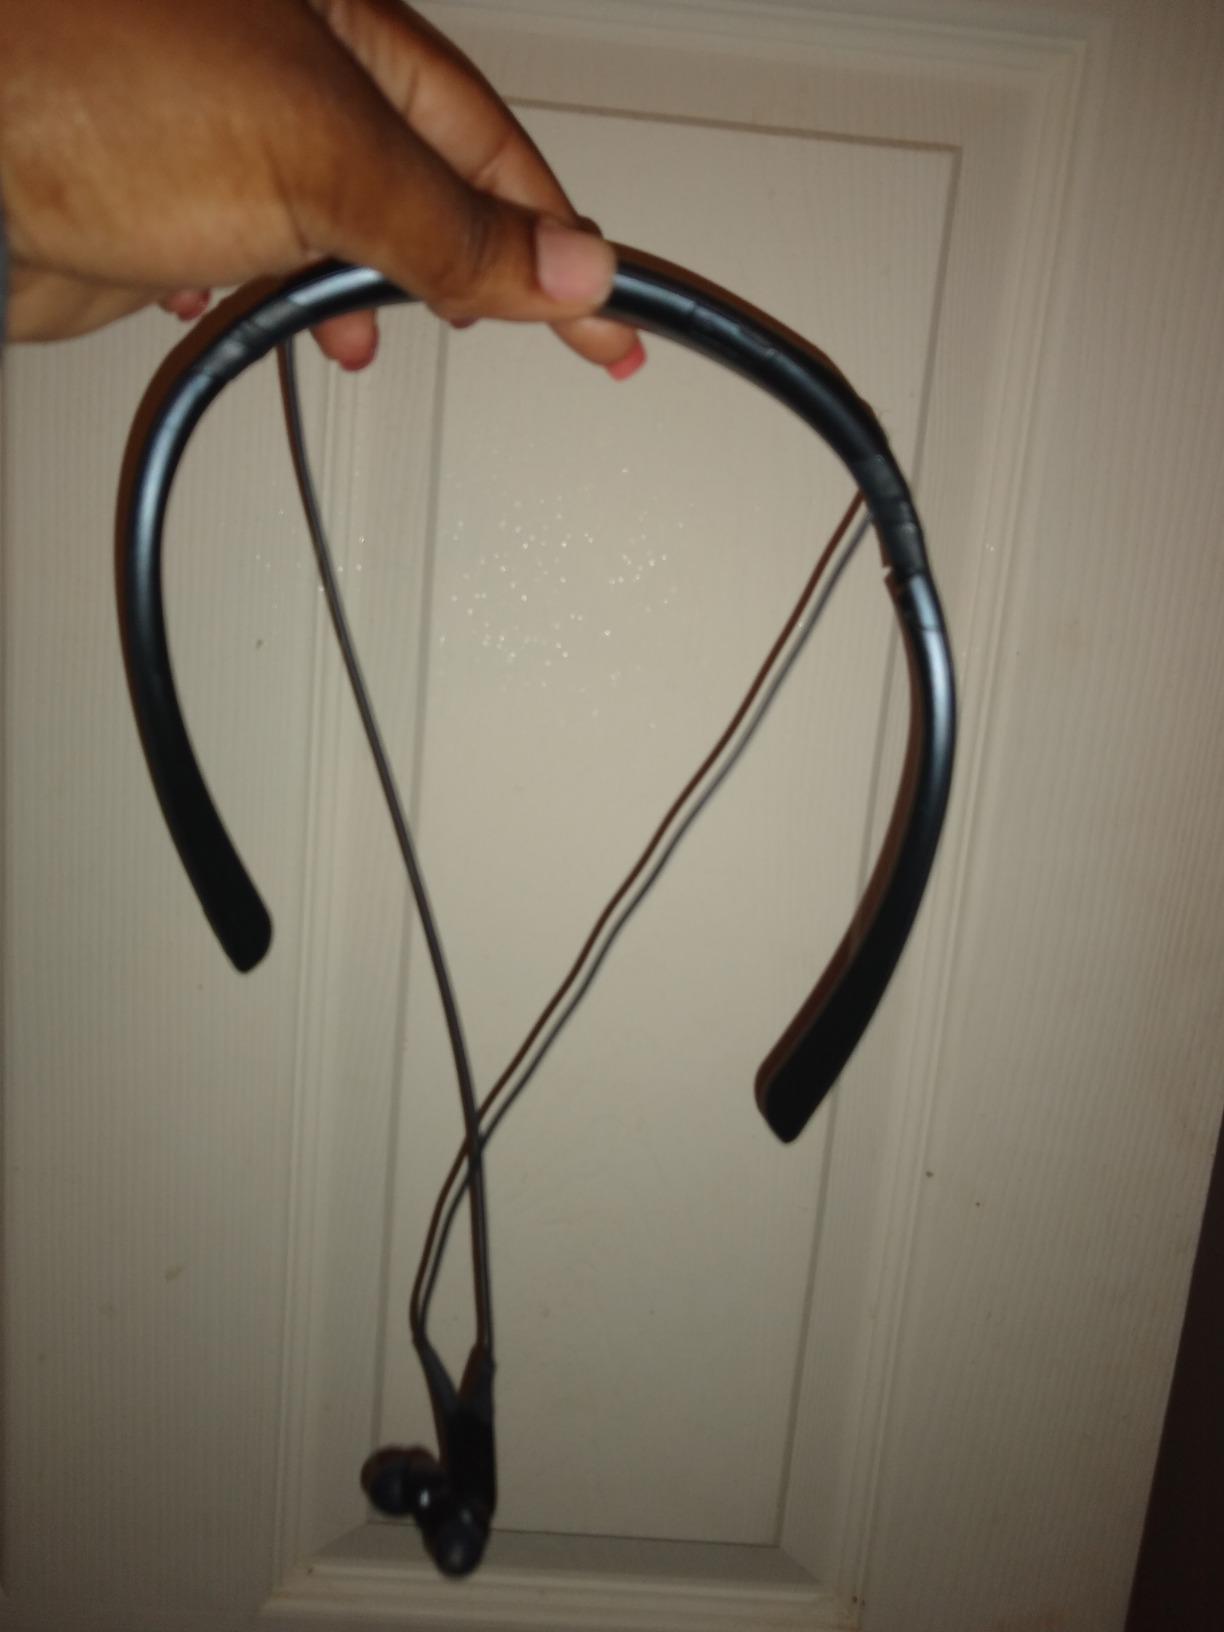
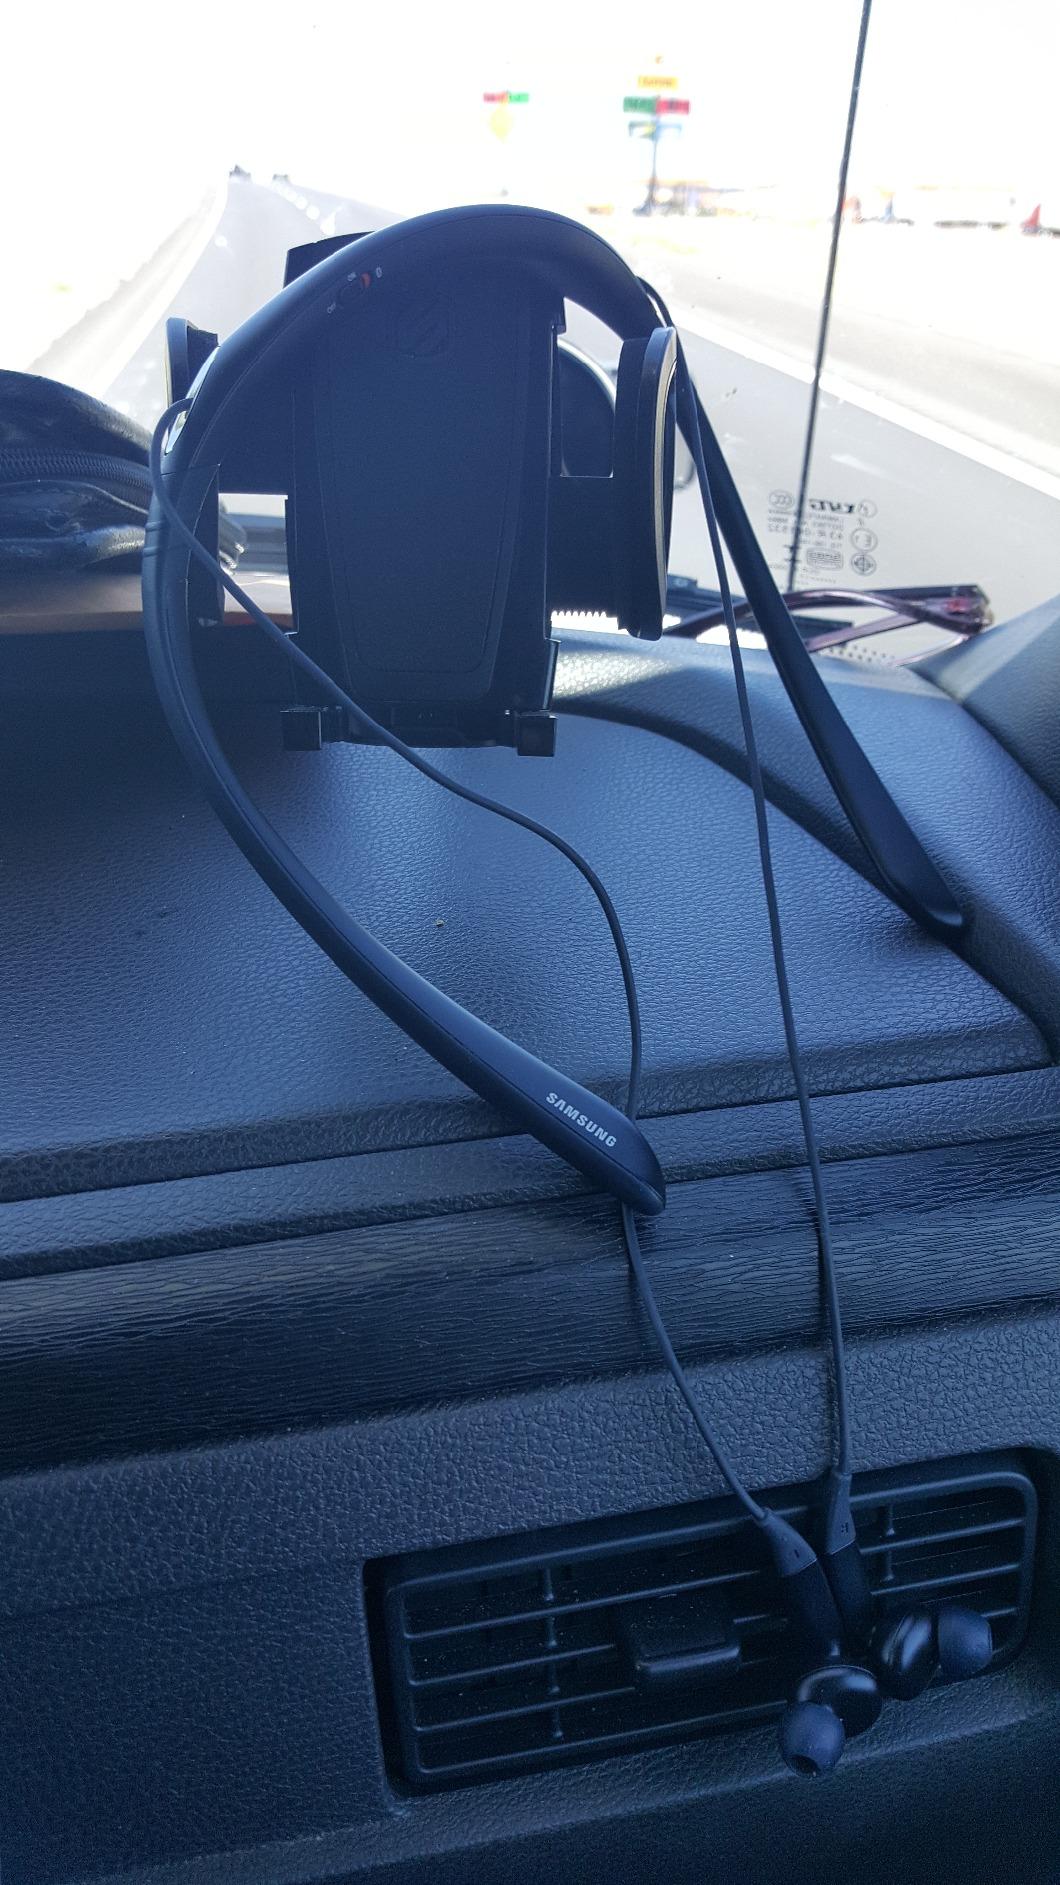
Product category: headphones
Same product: yes